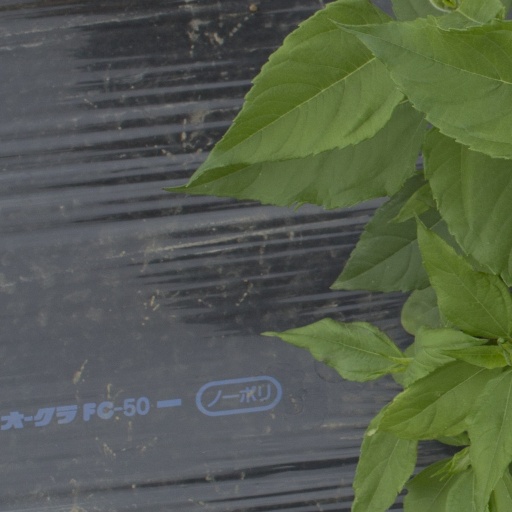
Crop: Jerusalem artichoke